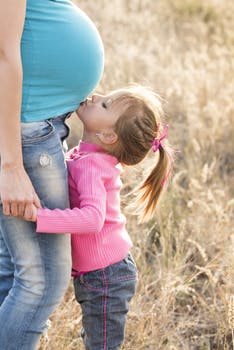
Label: No Watermark